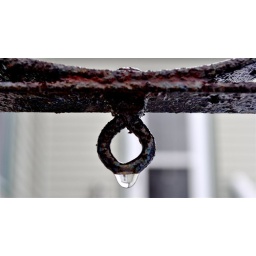
view large, you can see the reflection of the door in the water droplet.